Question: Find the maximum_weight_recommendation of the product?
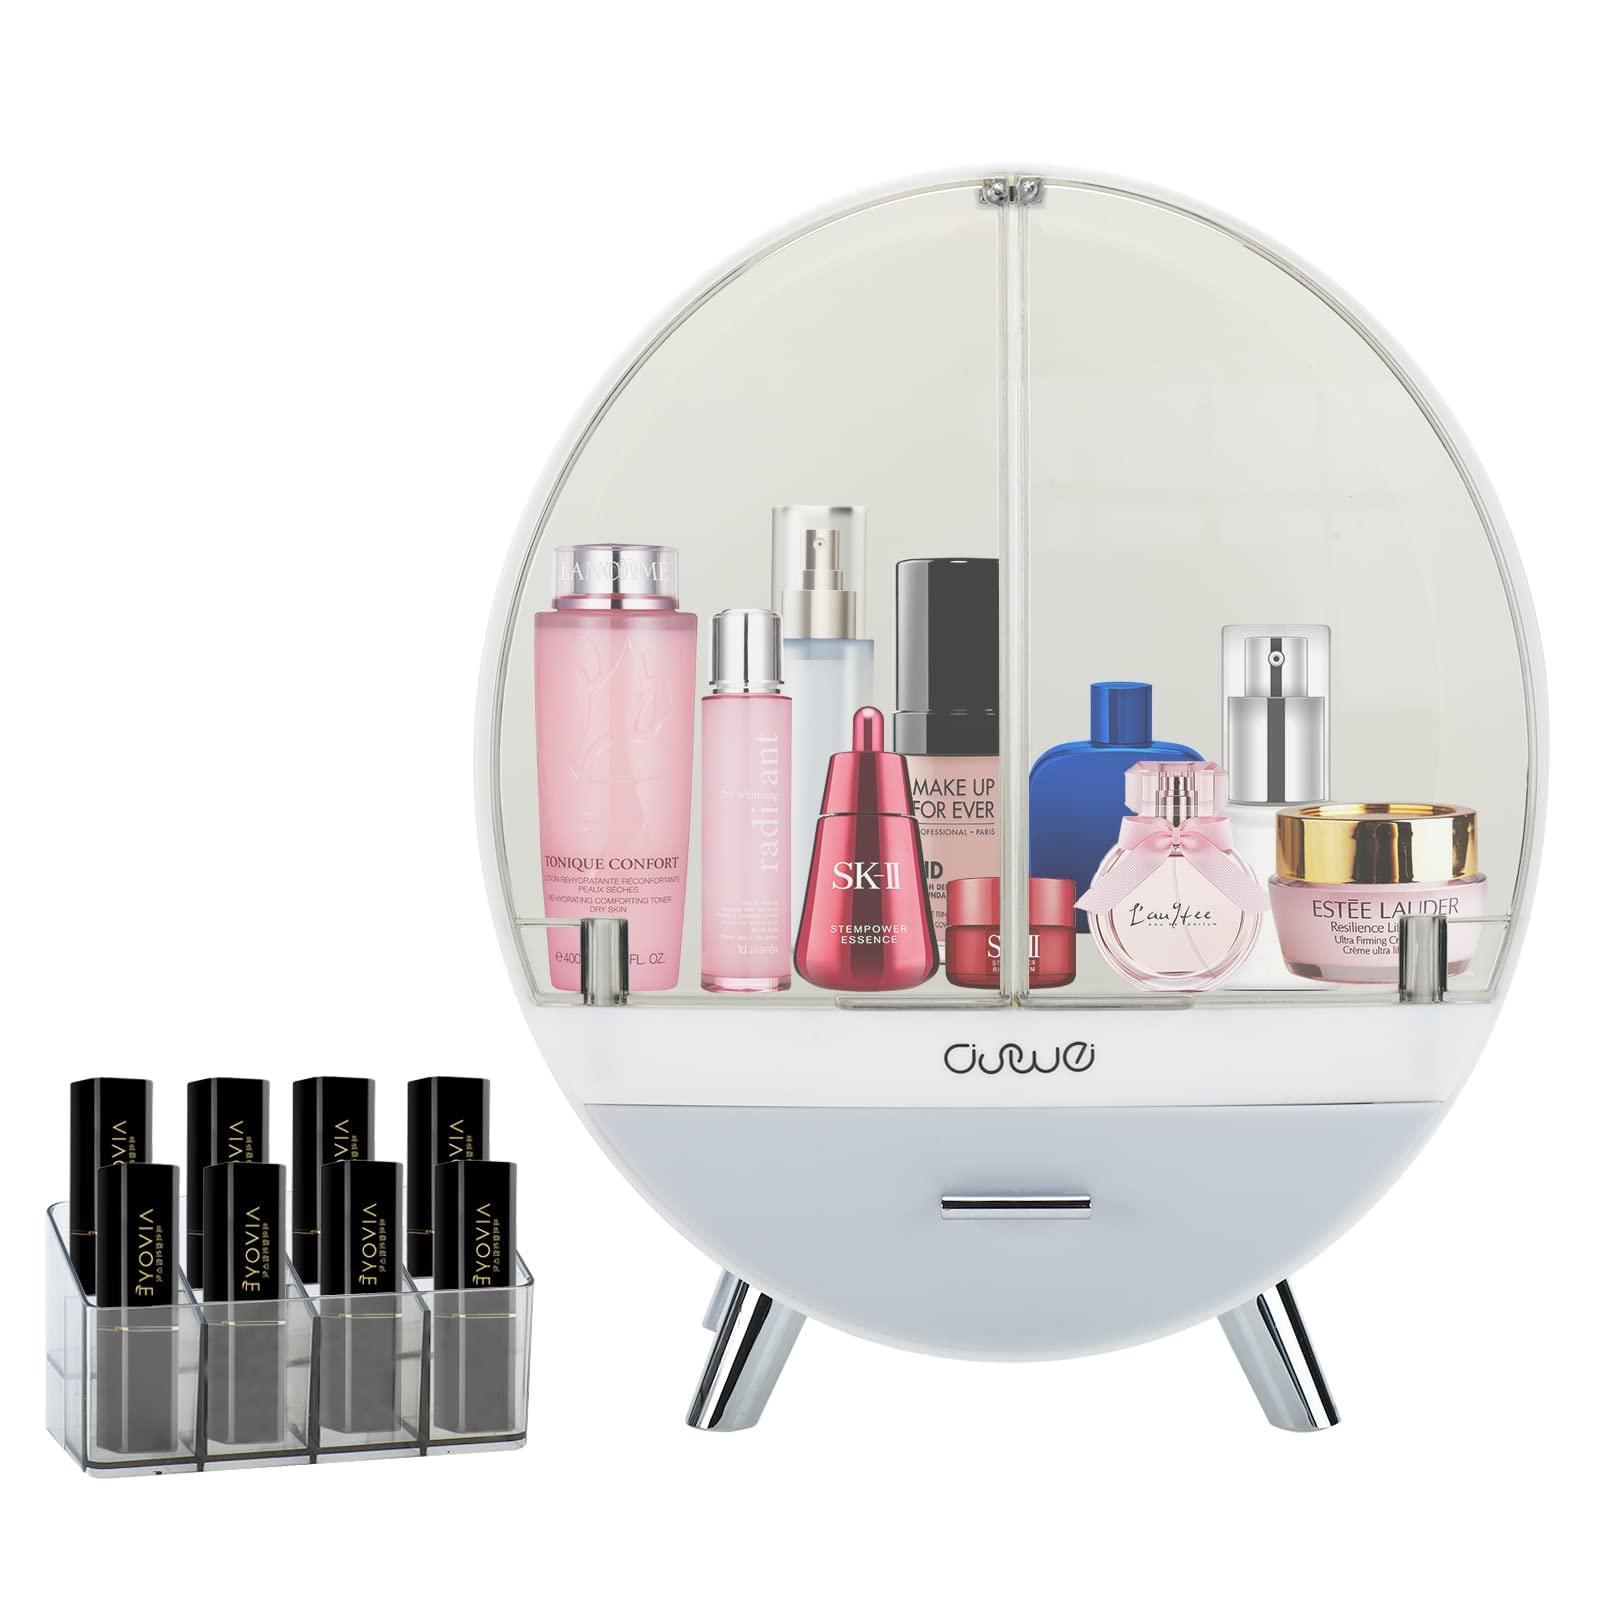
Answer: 1.0 gram